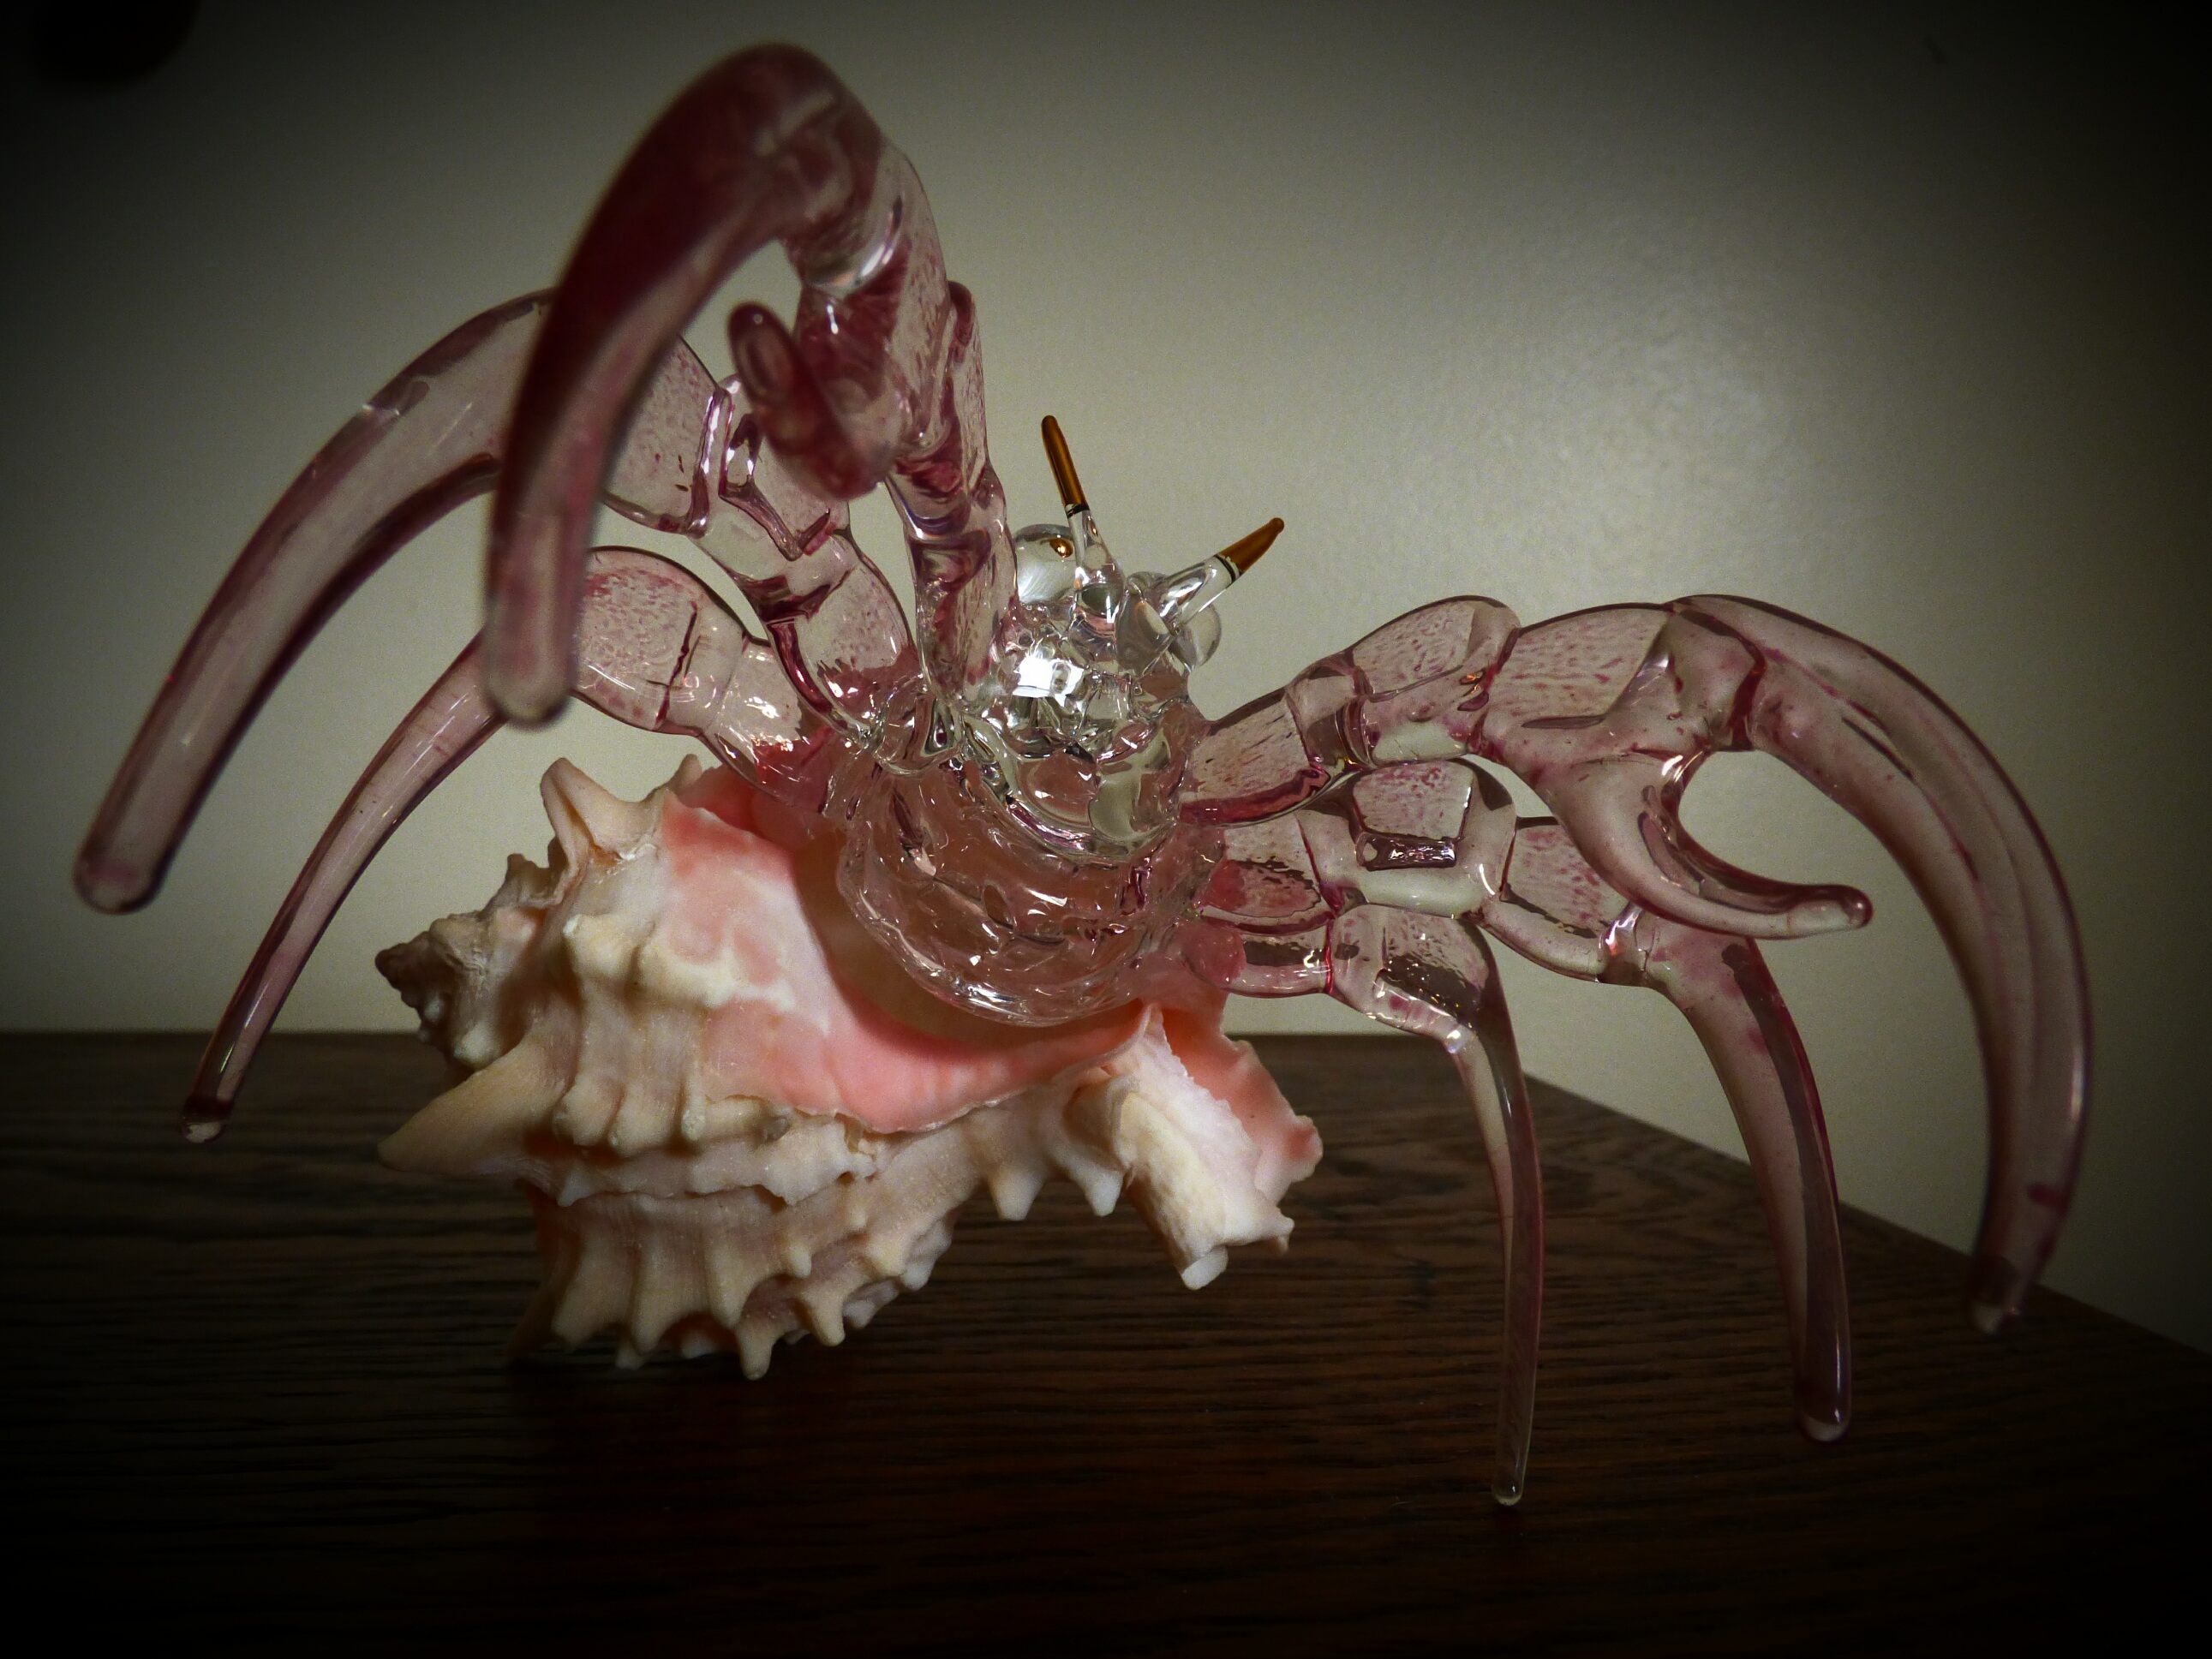
hand, decoration, macro, pink, skull, shellfish, crab, shell, invertebrate, seashell, human body, sculpture, art, head, organ, crystal, hermit, macro photography, fictional character